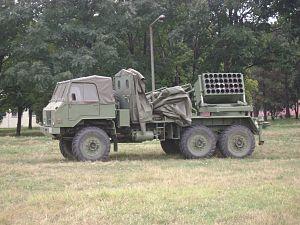
L'Armée de la République de Macédoine du Nord est la force armée de la Macédoine du Nord, fondée en 1991. Elle se donne pour mission la préservation de l'indépendance et de la souveraineté du pays, la défense de l'intégrité du territoire national, des eaux territoriales et de l'espace aérien et la défense de la Constitution de la république. Elle s'articule autour de 3 branches : l'Armée de terre, l'Armée de l'air et les Forces spéciales.